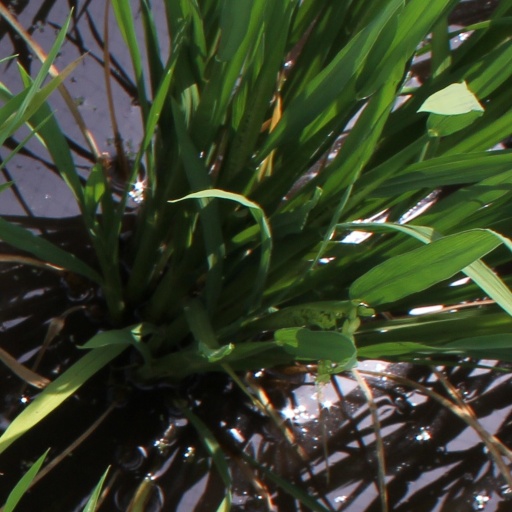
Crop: rice